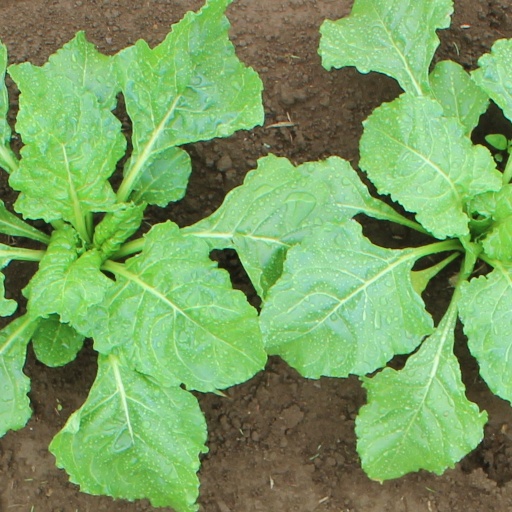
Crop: sugar beet